Joseph Miller (Ohio politician)

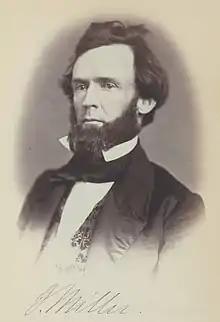
in 35th Congress

Joseph Miller (September 9, 1819 – May 27, 1862) was a 19th Century American lawyer, jurist and politician who served as a U.S. Representative from Ohio for one term from 1857 to 1859.